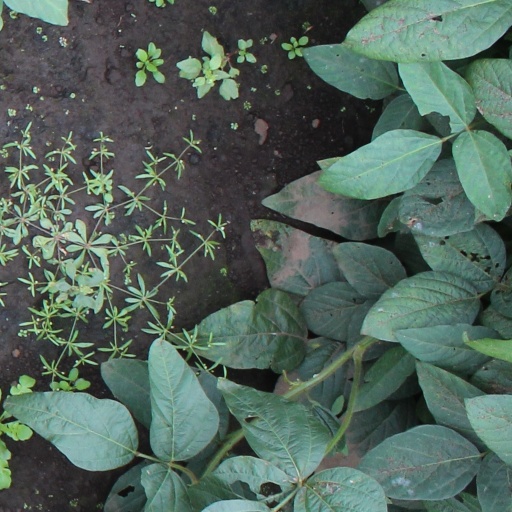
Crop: soybean